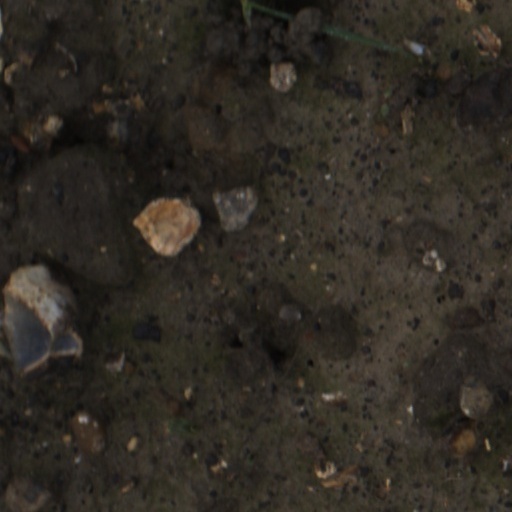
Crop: wheat